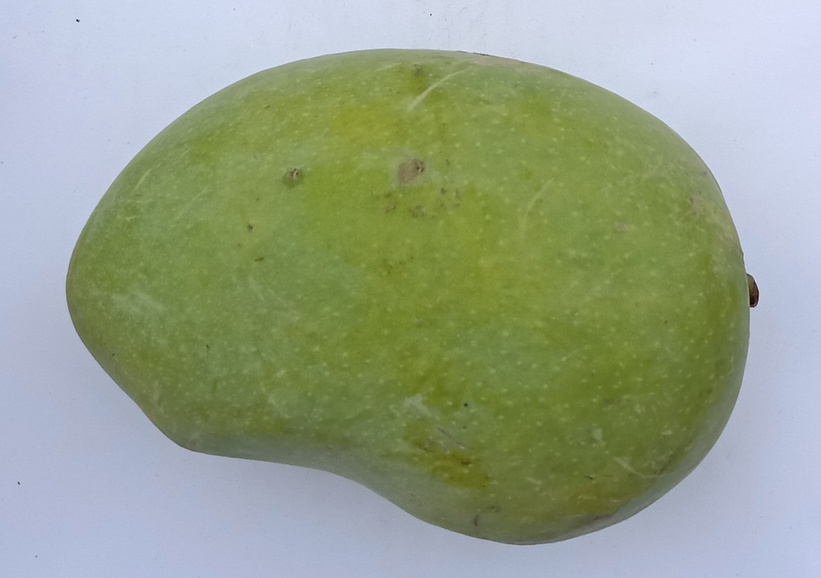
Mango variety: Chaunsa (White)